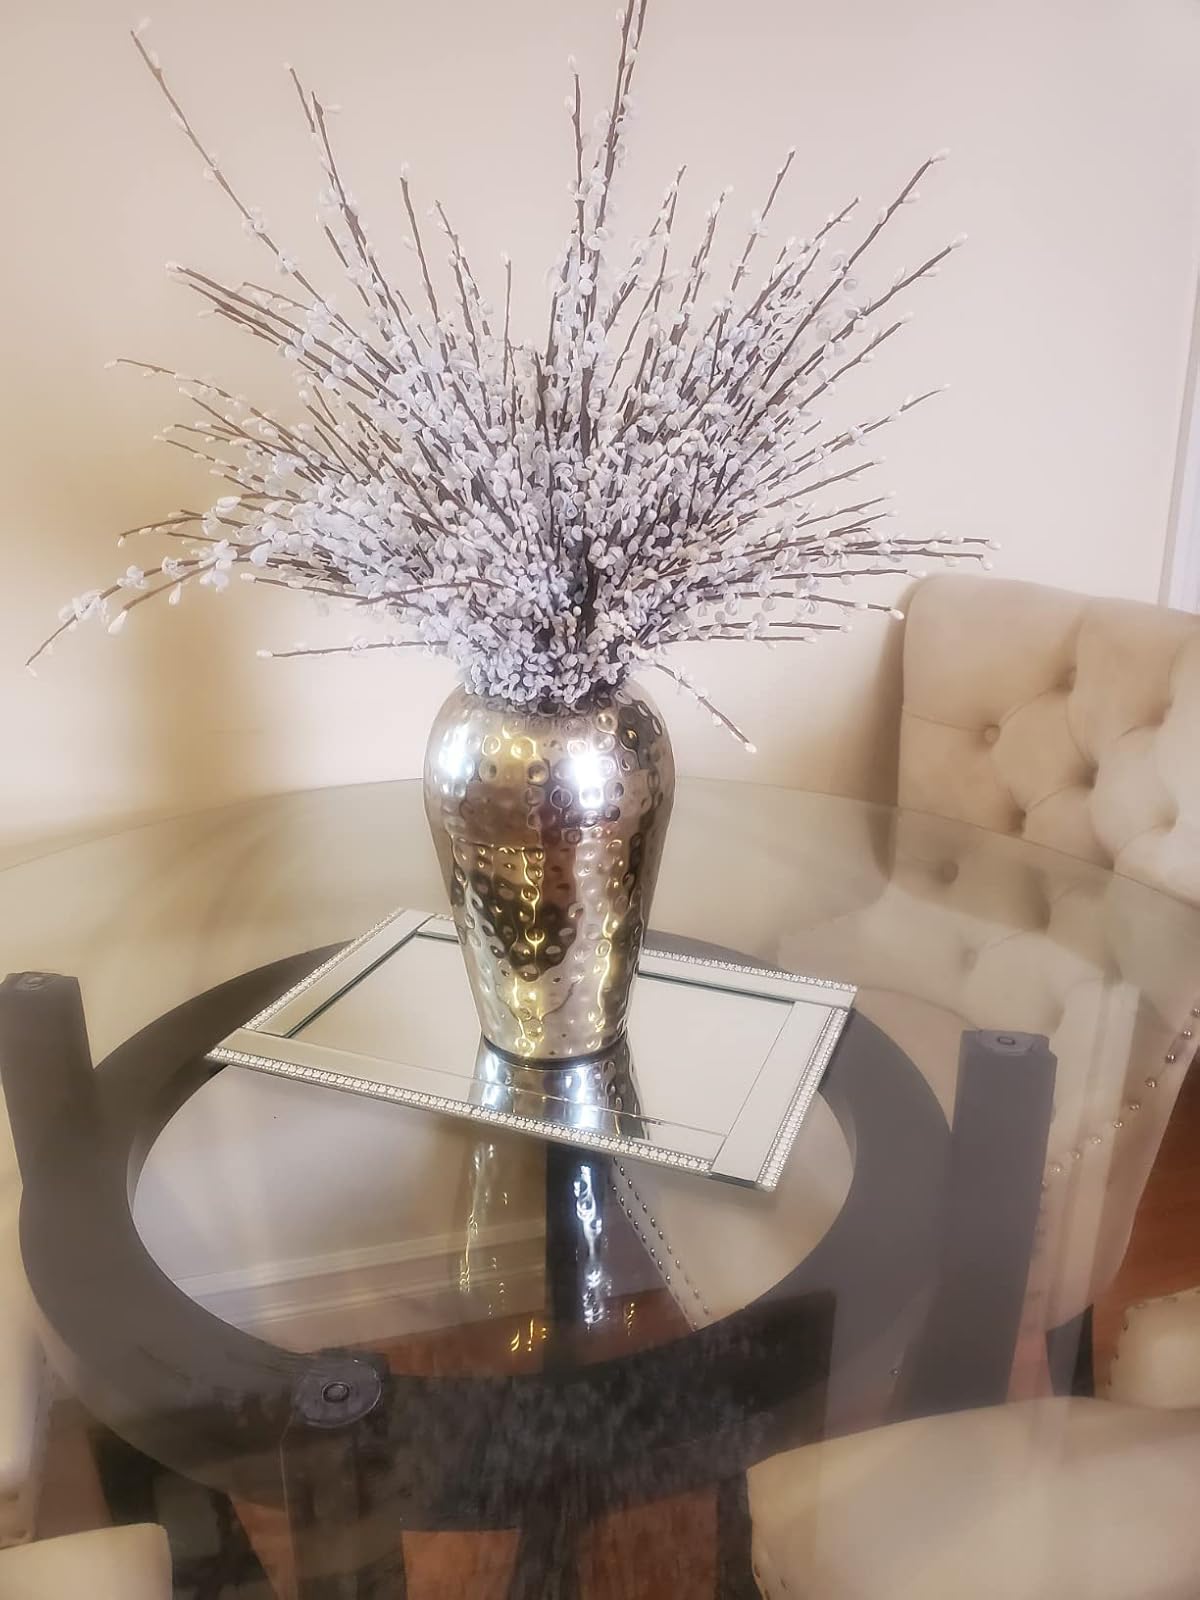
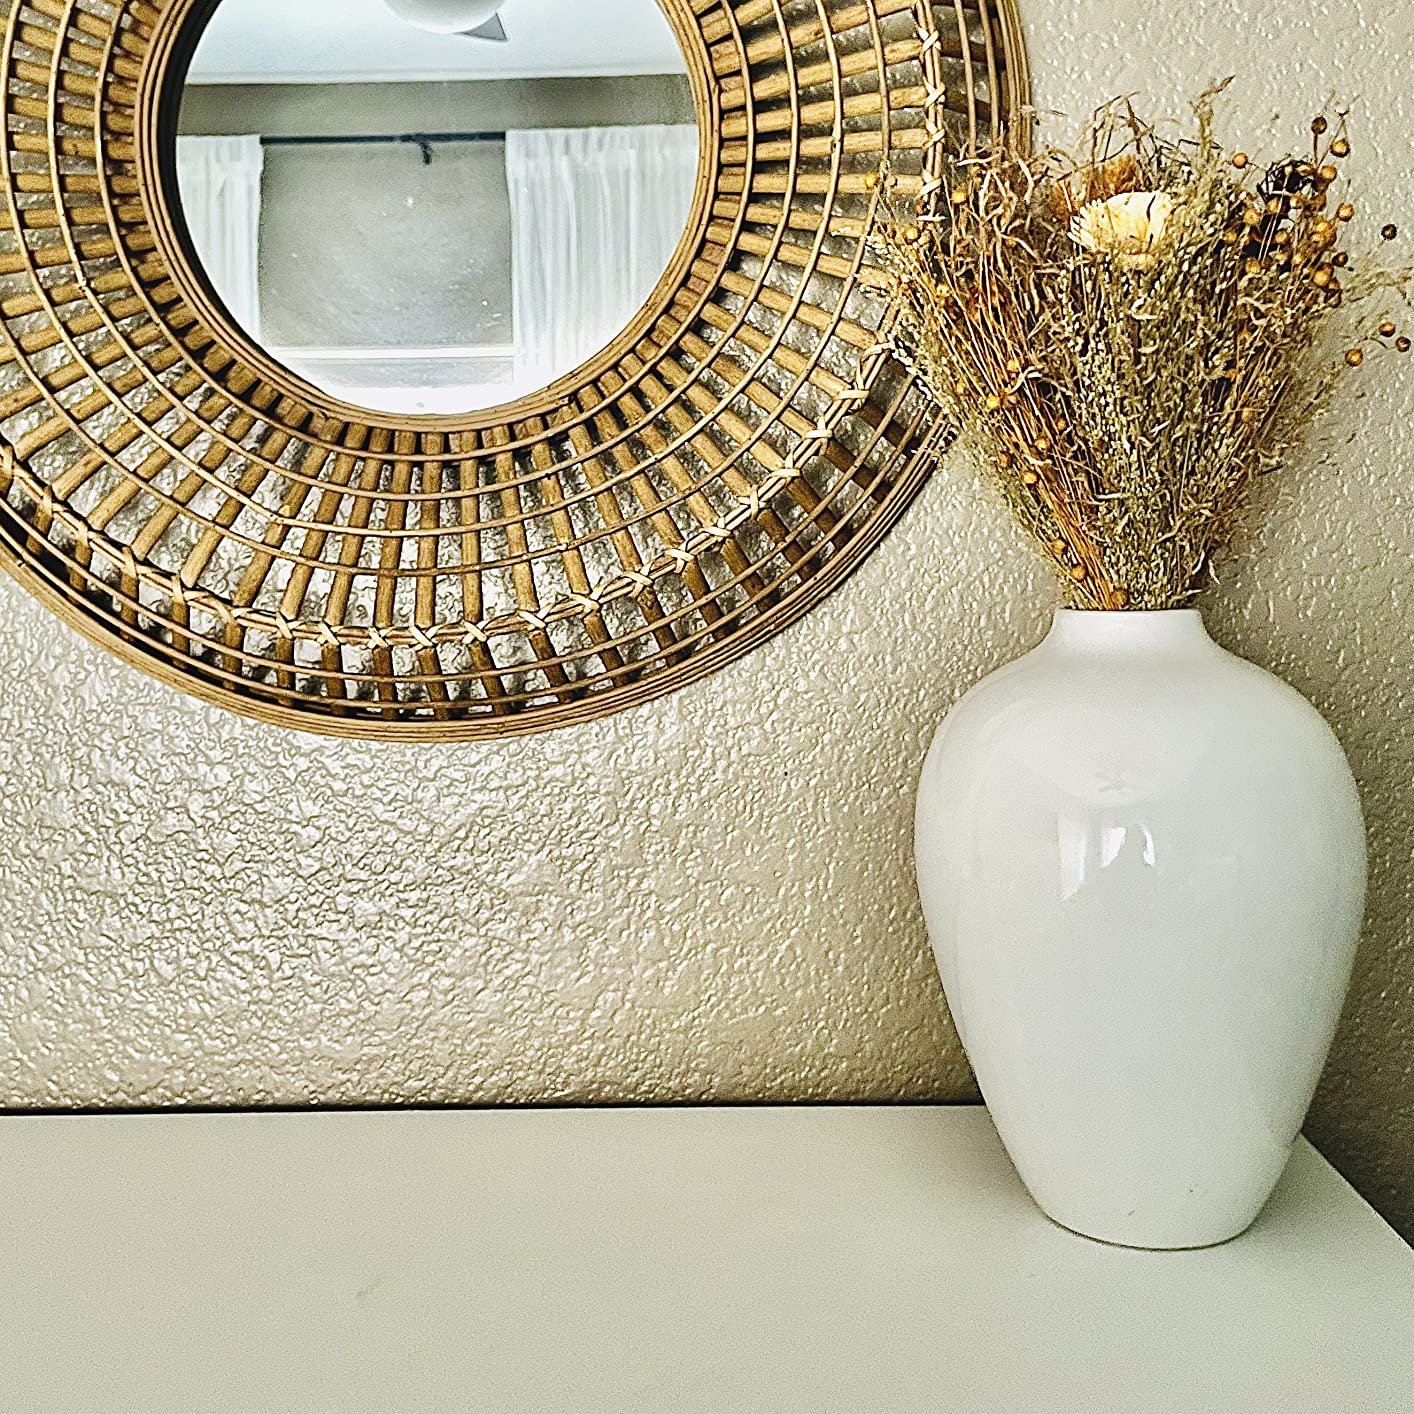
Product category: vase
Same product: no